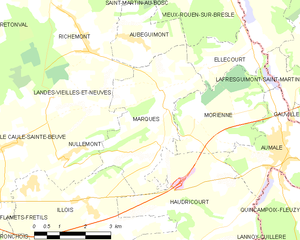
Carte des communes françaises Marques